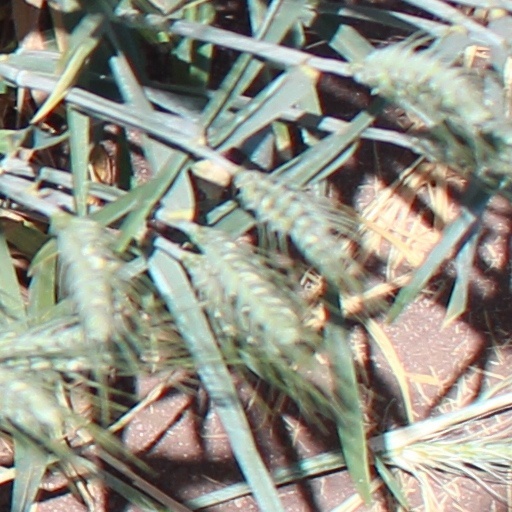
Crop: wheat